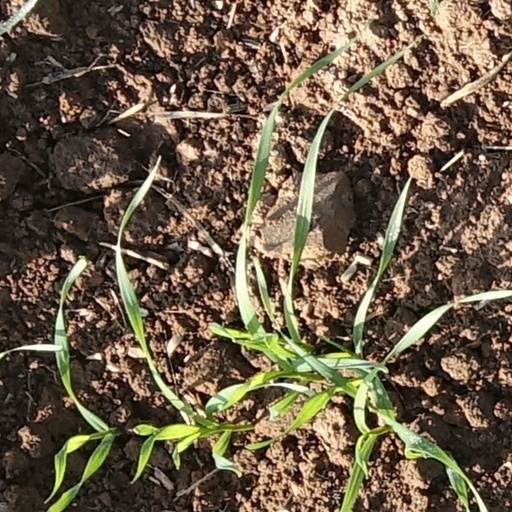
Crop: wheat